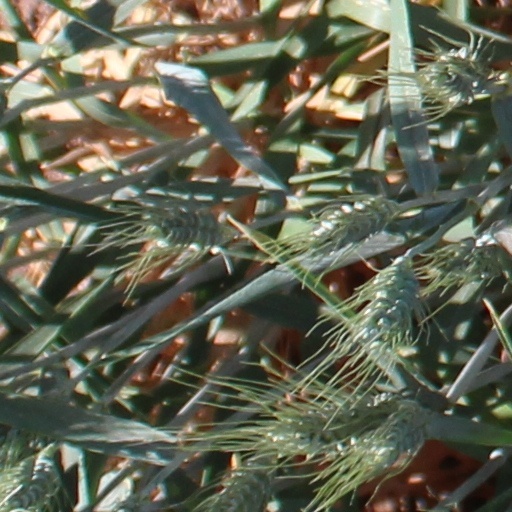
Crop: wheat